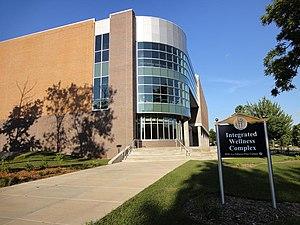
Le Minnesota /minesɔta/ est un État du Midwest des États-Unis, bordé à l’ouest par le Dakota du Nord et le Dakota du Sud, au nord par les provinces canadiennes du Manitoba et de l'Ontario, à l’est par le lac Supérieur et le Wisconsin et au sud par l’Iowa.